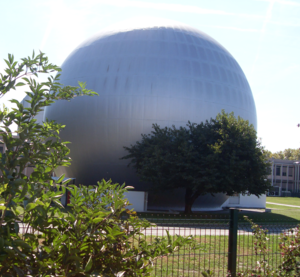
Cette photographie représente le bâtiment qui a hébergé le microscope électronique de Toulouse à la fin des années 1950. Il a été inauguré en présence du général de Gaulle le 14 février 1959. Il fait partie du patrimoine scientifique de Toulouse et est connu, en raison de sa forme sphérique, sous le nom de boule Rangueil.
Le Centre d’Élaboration de Matériaux et d’Études Structurales est un laboratoire propre du CNRS associé à l’ Université Toulouse 3, Paul Sabatier, et à l’Institut national des sciences appliquées de Toulouse. Créé en 1988, le CEMES a fait suite au précédent Laboratoire d’Optique Électronique créé en 1957 par le Professeur Gaston Dupouy
Gaston Dupouy, né à Marmande le 7 août 1900 et mort à Toulouse le 22 octobre 1985, est un physicien français, directeur du CNRS de 1950 à 1957, dont il crée la médaille d'or.